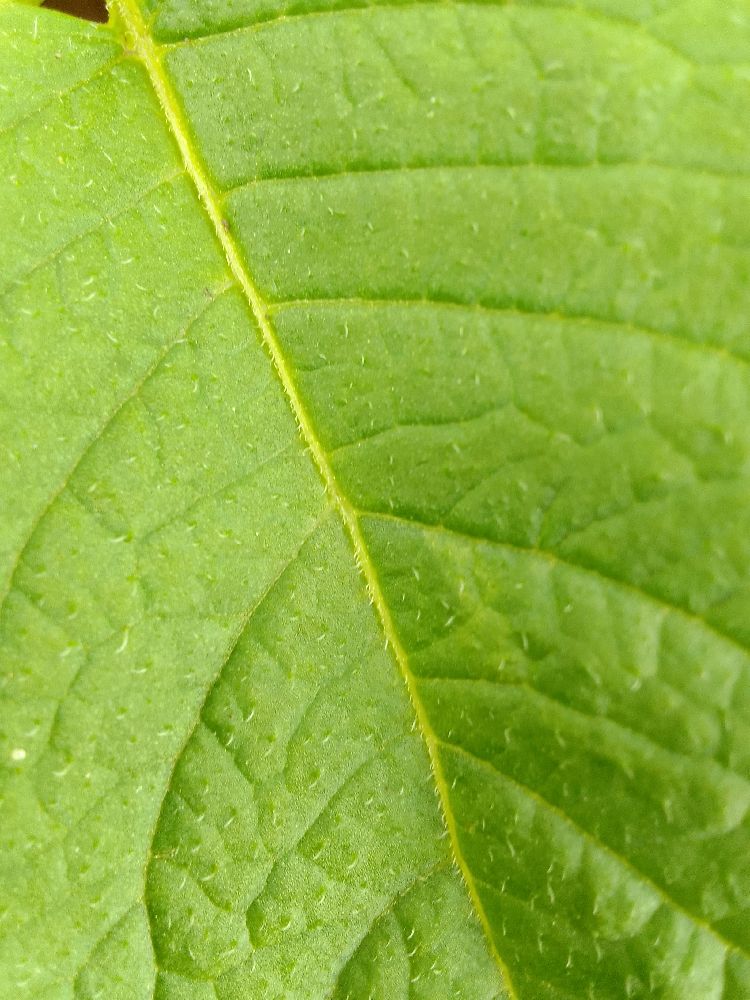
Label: Healthy